Mopani Copper Mines

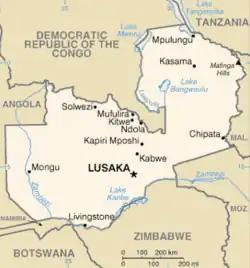
Map of Zambia, with sites of Mufulira and Kitwe ("upper center"), near Nkana.

The company has mine sites at Mufulira and Nkana, which are located on the Copperbelt in central Zambia. The head office is located in Kitwe near Nkana assets. Nkana has been in operation since 1931 and Mufulira, which has been in operation since 1933 lies north of Kitwe.